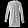
Label: Coat